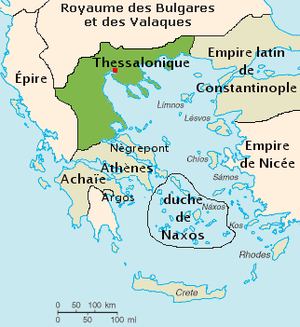
Carte du royaume de Thessalonique en 1204. Auteur
Le royaume de Thessalonique est l’un des États latins qui apparurent après la conquête de Constantinople par les Croisés en 1204. Érigé autour de Thessalonique, qui avait été la deuxième ville en importance de l’empire byzantin, il est vassal de l’empire latin de Constantinople. Son existence est éphémère : il se termine vingt ans après sa création avec la prise de la ville par le despote d’Épire, Théodore Iᵉʳ Ange, et la création d’un « empire de Thessalonique » encore plus éphémère.
Geoffroi Iᵉʳ de Villehardouin est un noble français originaire du comté de Champagne qui prit part à la quatrième croisade mais ne participa pas à la prise de Constantinople. Avec Guillaume de Champlitte, il partit à la conquête du Péloponnèse avec l'accord de Boniface de Montferrat, alors roi de Thessalonique. Après s’être vu confier le fief de Kalamata et plus tard le château de Kyparissia, il succéda à Guillaume de Champlitte comme prince d’Achaïe.